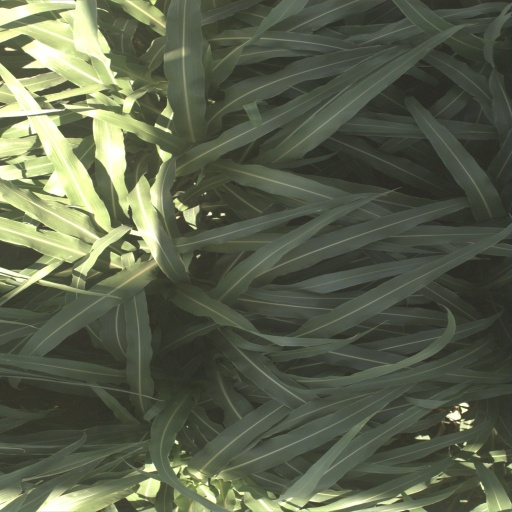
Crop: sorghum